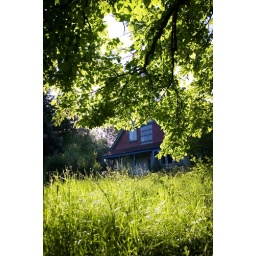
The house is almost buried in the grass in places.